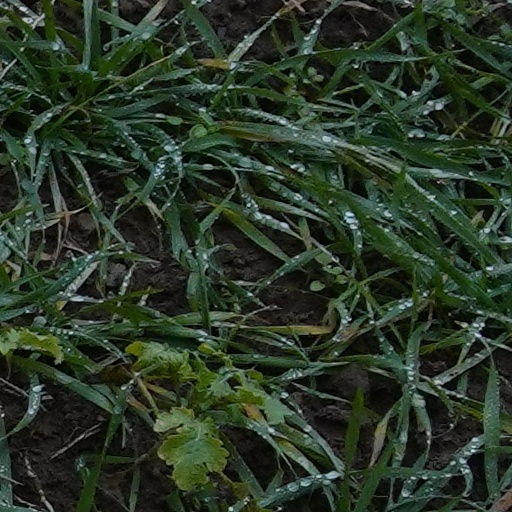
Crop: wheat